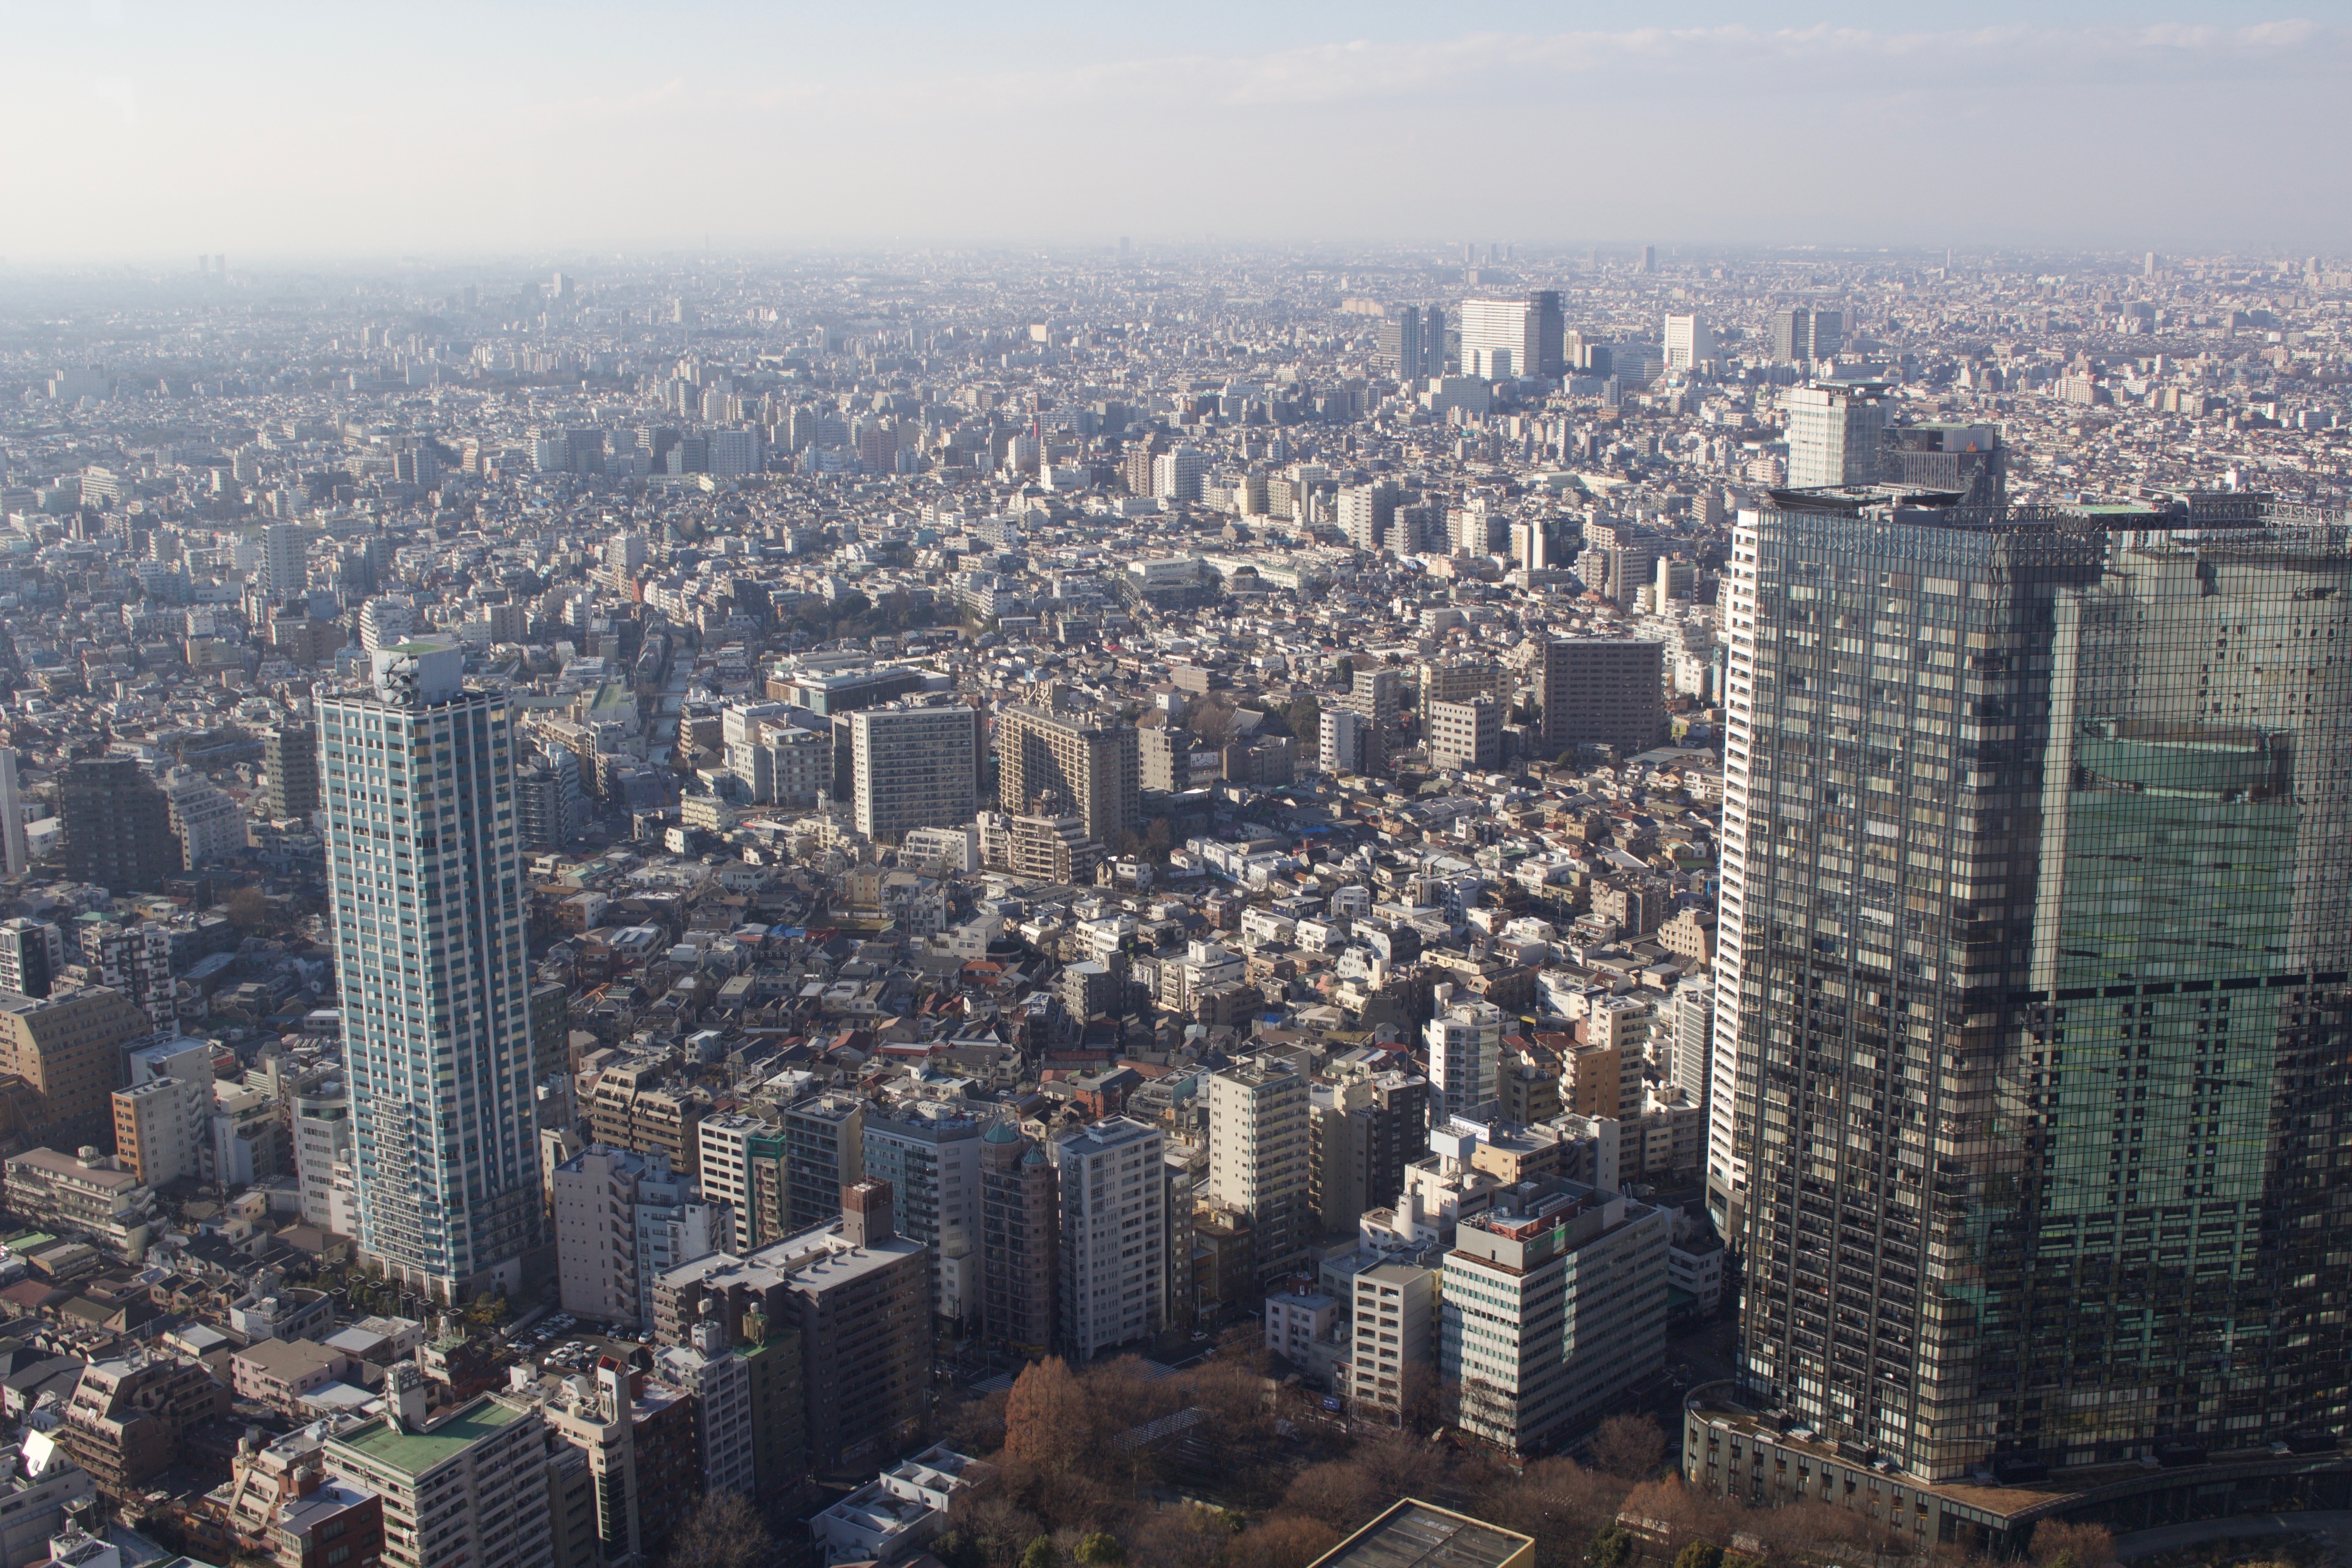
horizon, skyline, city, skyscraper, cityscape, downtown, tower, landmark, tower block, metropolis, neighbourhood, bird's eye view, aerial photography, urban area, residential area, geographical feature, human settlement, atmosphere of earth, metropolitan area